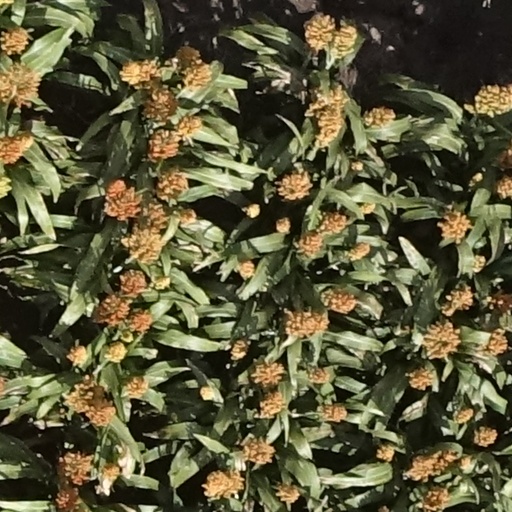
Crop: sorghum